Polmont

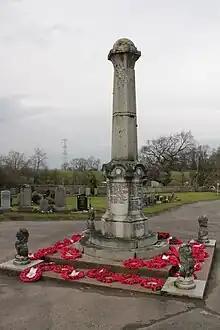
Polmont War Memorial

Polmont is a village in the Falkirk council area of Central Scotland. It lies towards the east of the town of Falkirk, north of the Union Canal, which runs adjacent to the village.